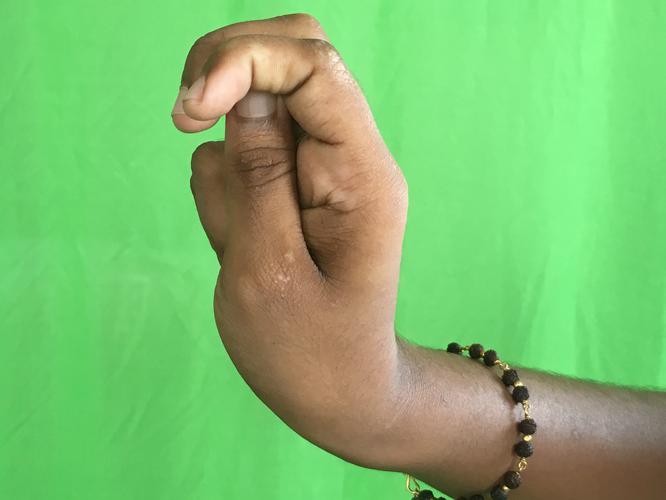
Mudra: Katakamukha_2
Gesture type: single_hand